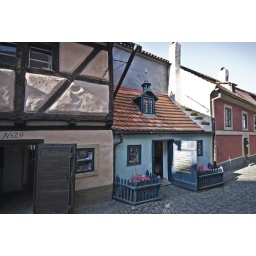
Golden street in the castle of Prague.